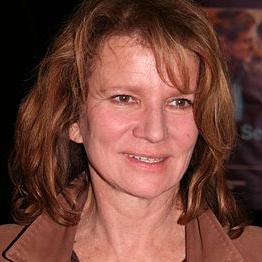
Age: 60